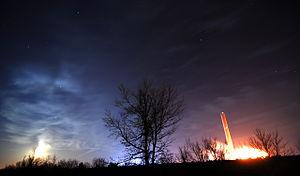
La ville américaine de Newark est située dans le comté d'Independence, dans l’État de l’Arkansas. Lors du recensement de 2000, sa population s’élevait à 1 219 habitants.